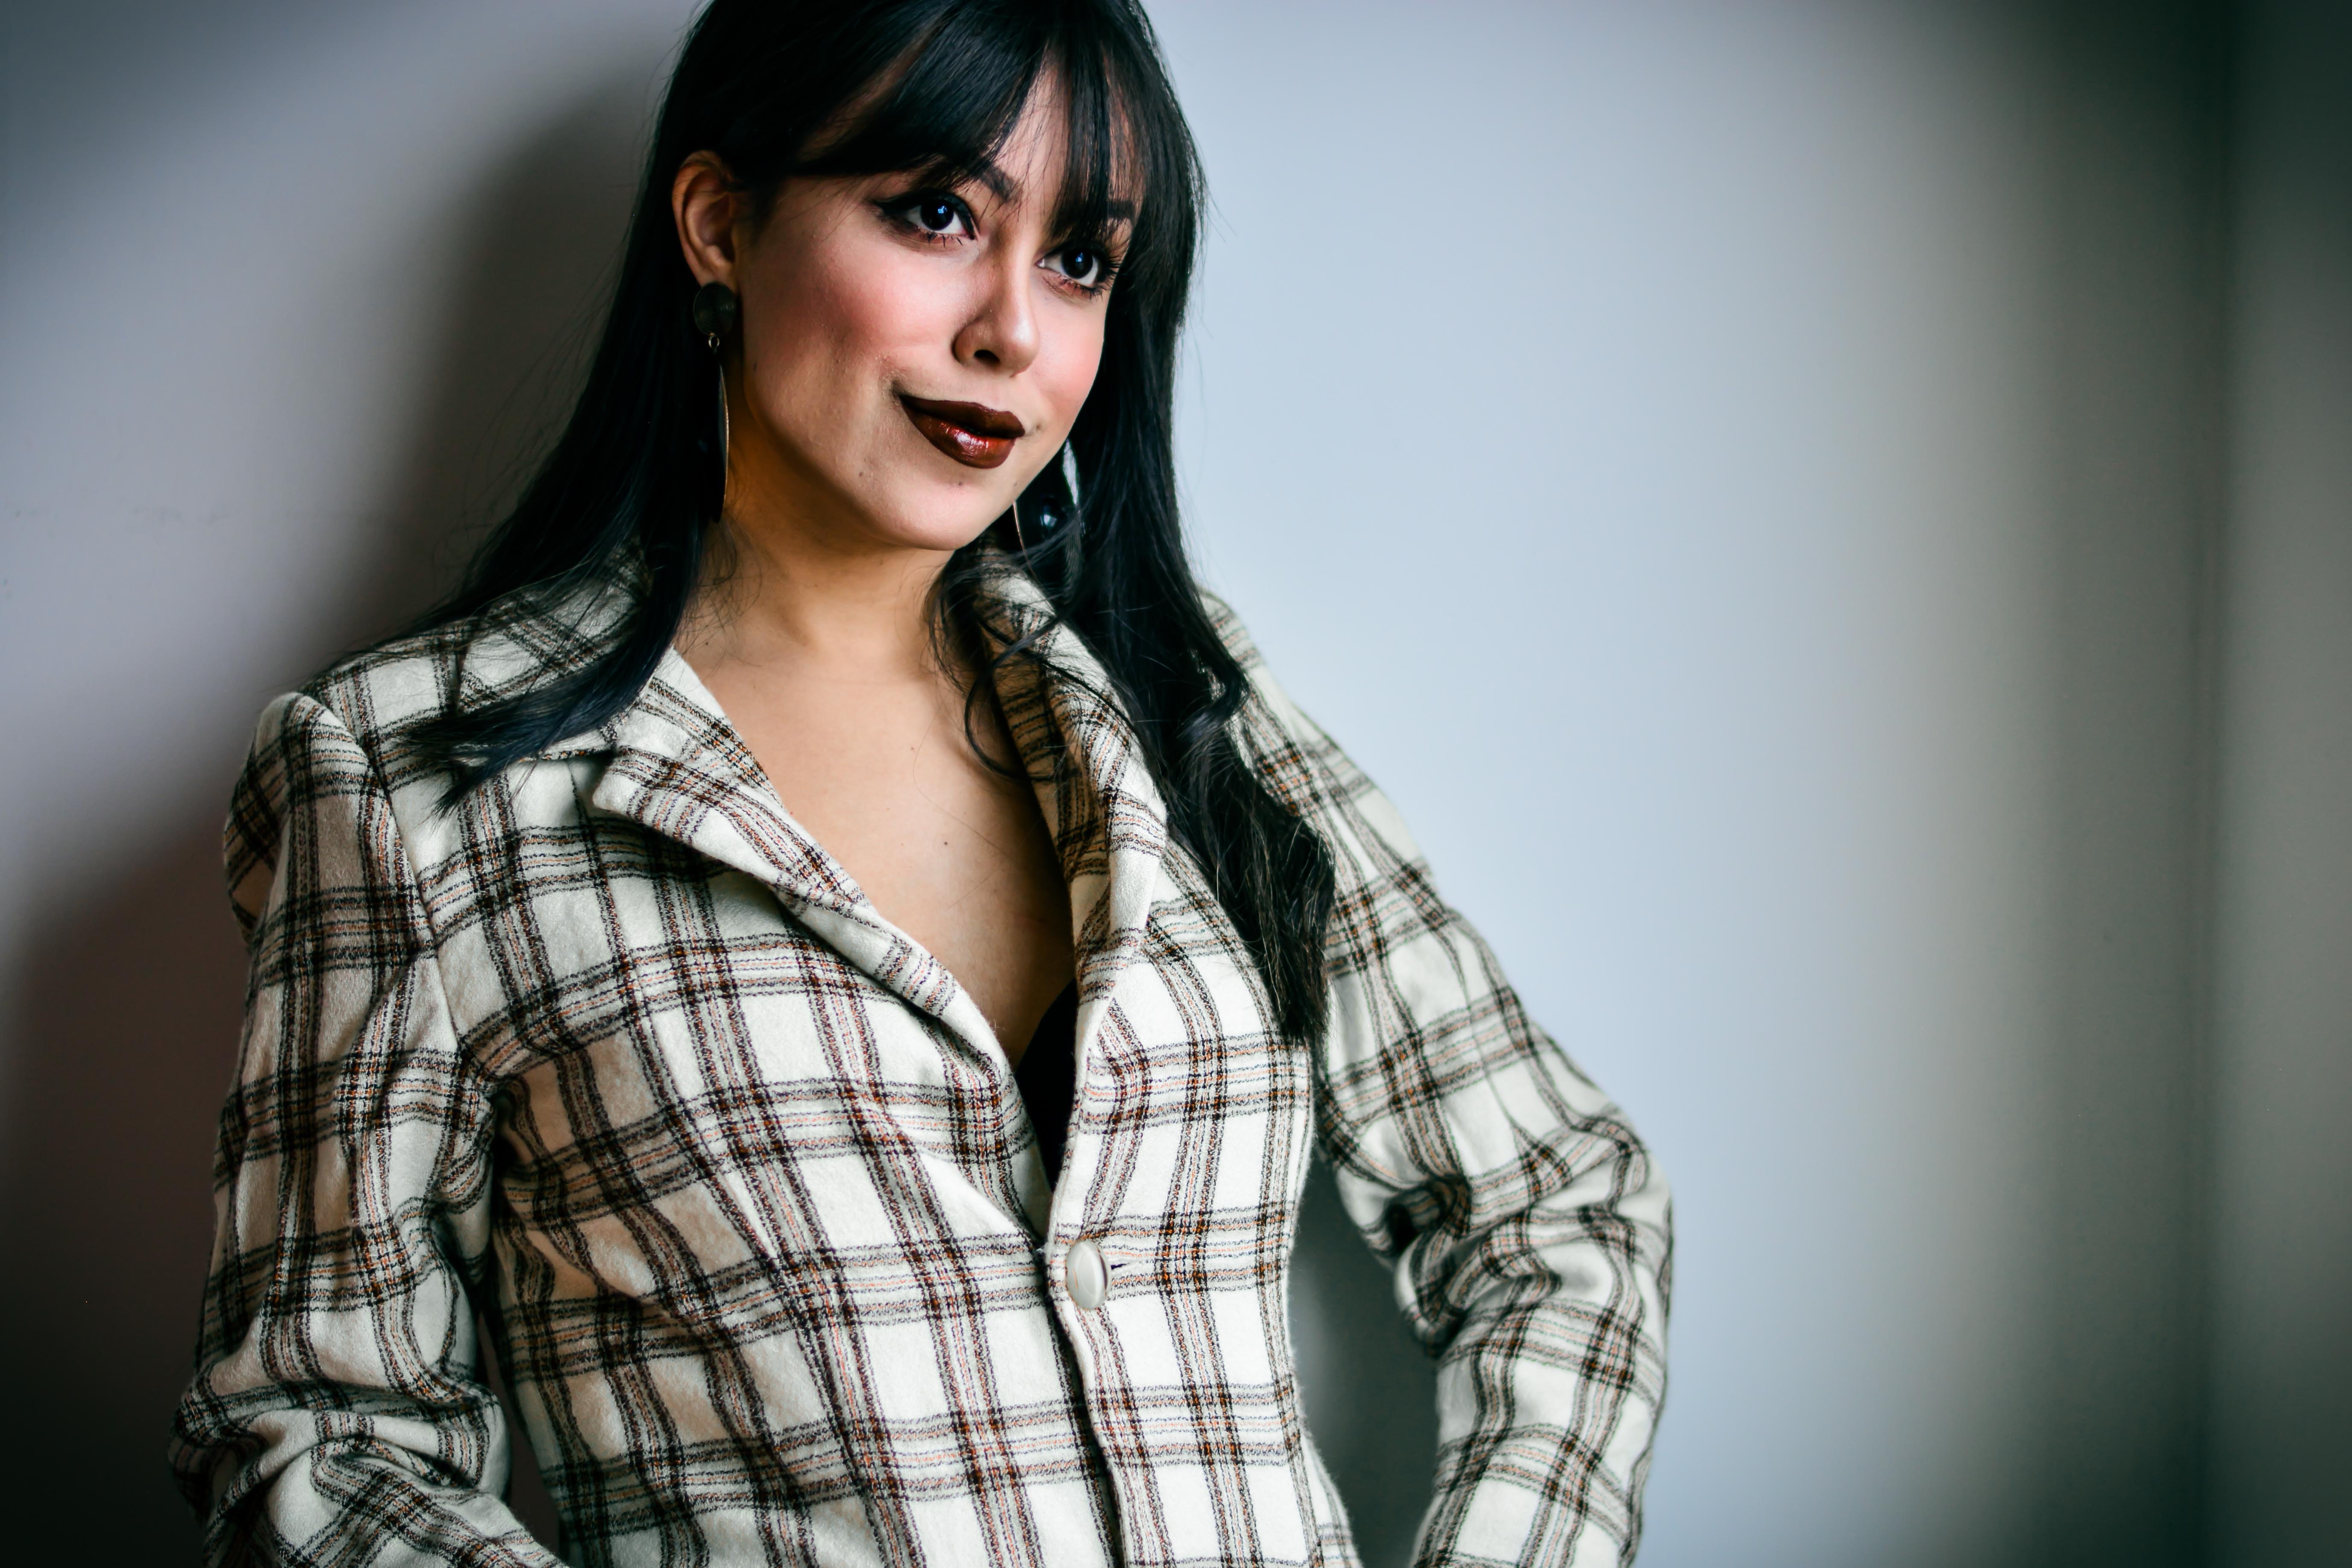
hair, plaid, beauty, black hair, yellow, hairstyle, pattern, fashion, lip, design, tartan, long hair, photography, photo shoot, smile, outerwear, brown hair, textile, model, portrait photography, flash photography, portrait, top, style, fashion model